Guillaume Sarkozy

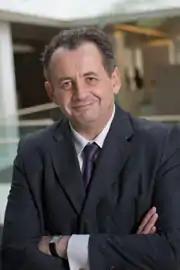
Guillaume Sarkozy

Guillaume Georges Didier Sárközy de Nagy-Bócsa simply known as Guillaume Sarkozy, is a French entrepreneur and vice-president of the MEDEF, the French union of employers. Guillaume Sarkozy is the older brother of former French president Nicolas Sarkozy. He has a half-brother, Olivier Sarkozy.